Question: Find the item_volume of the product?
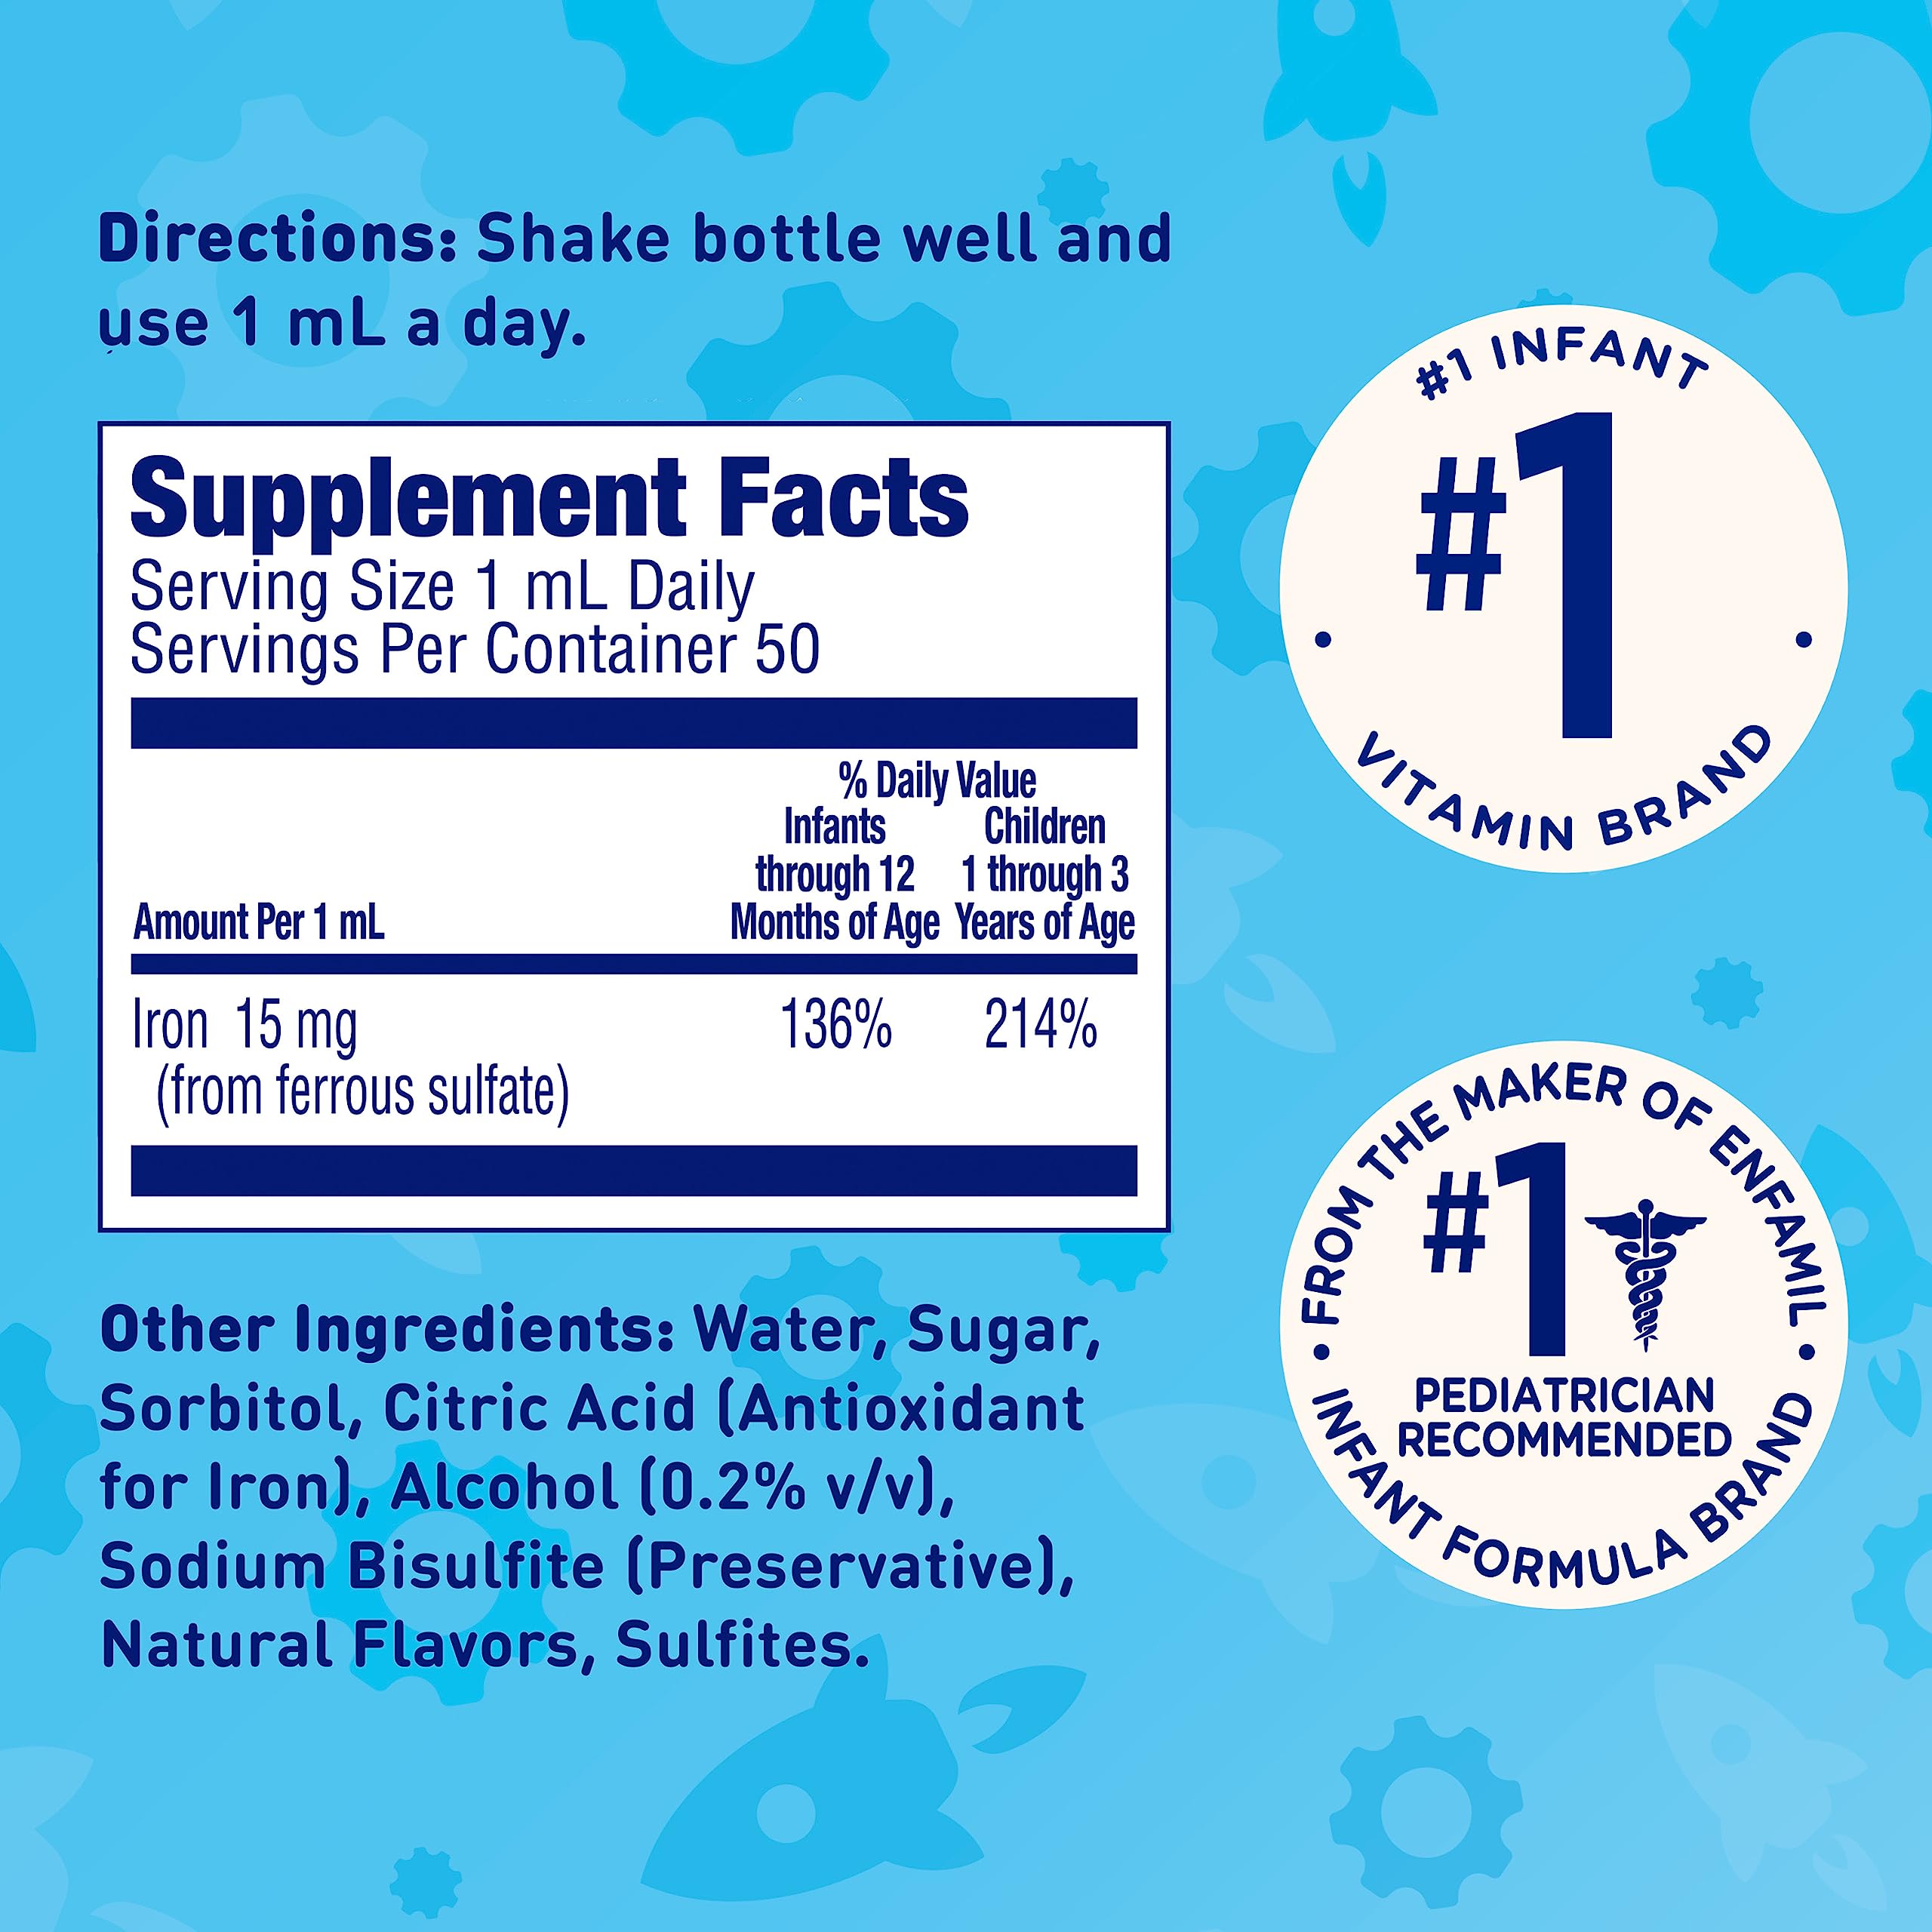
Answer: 1.0 millilitre